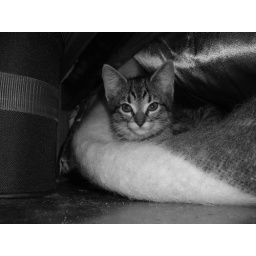
My cat slash under my sissters dirty bed!